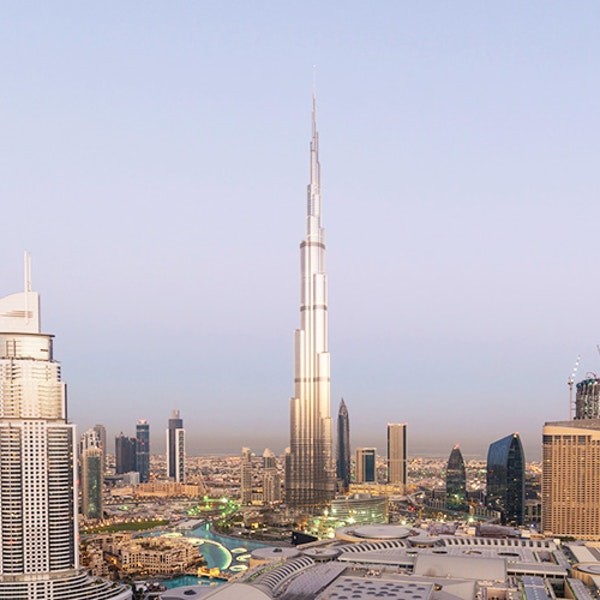
Landmark: Burj Khalifa